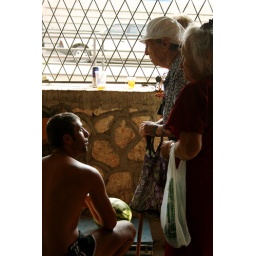
blind old lady being tricked by watermelon salesman